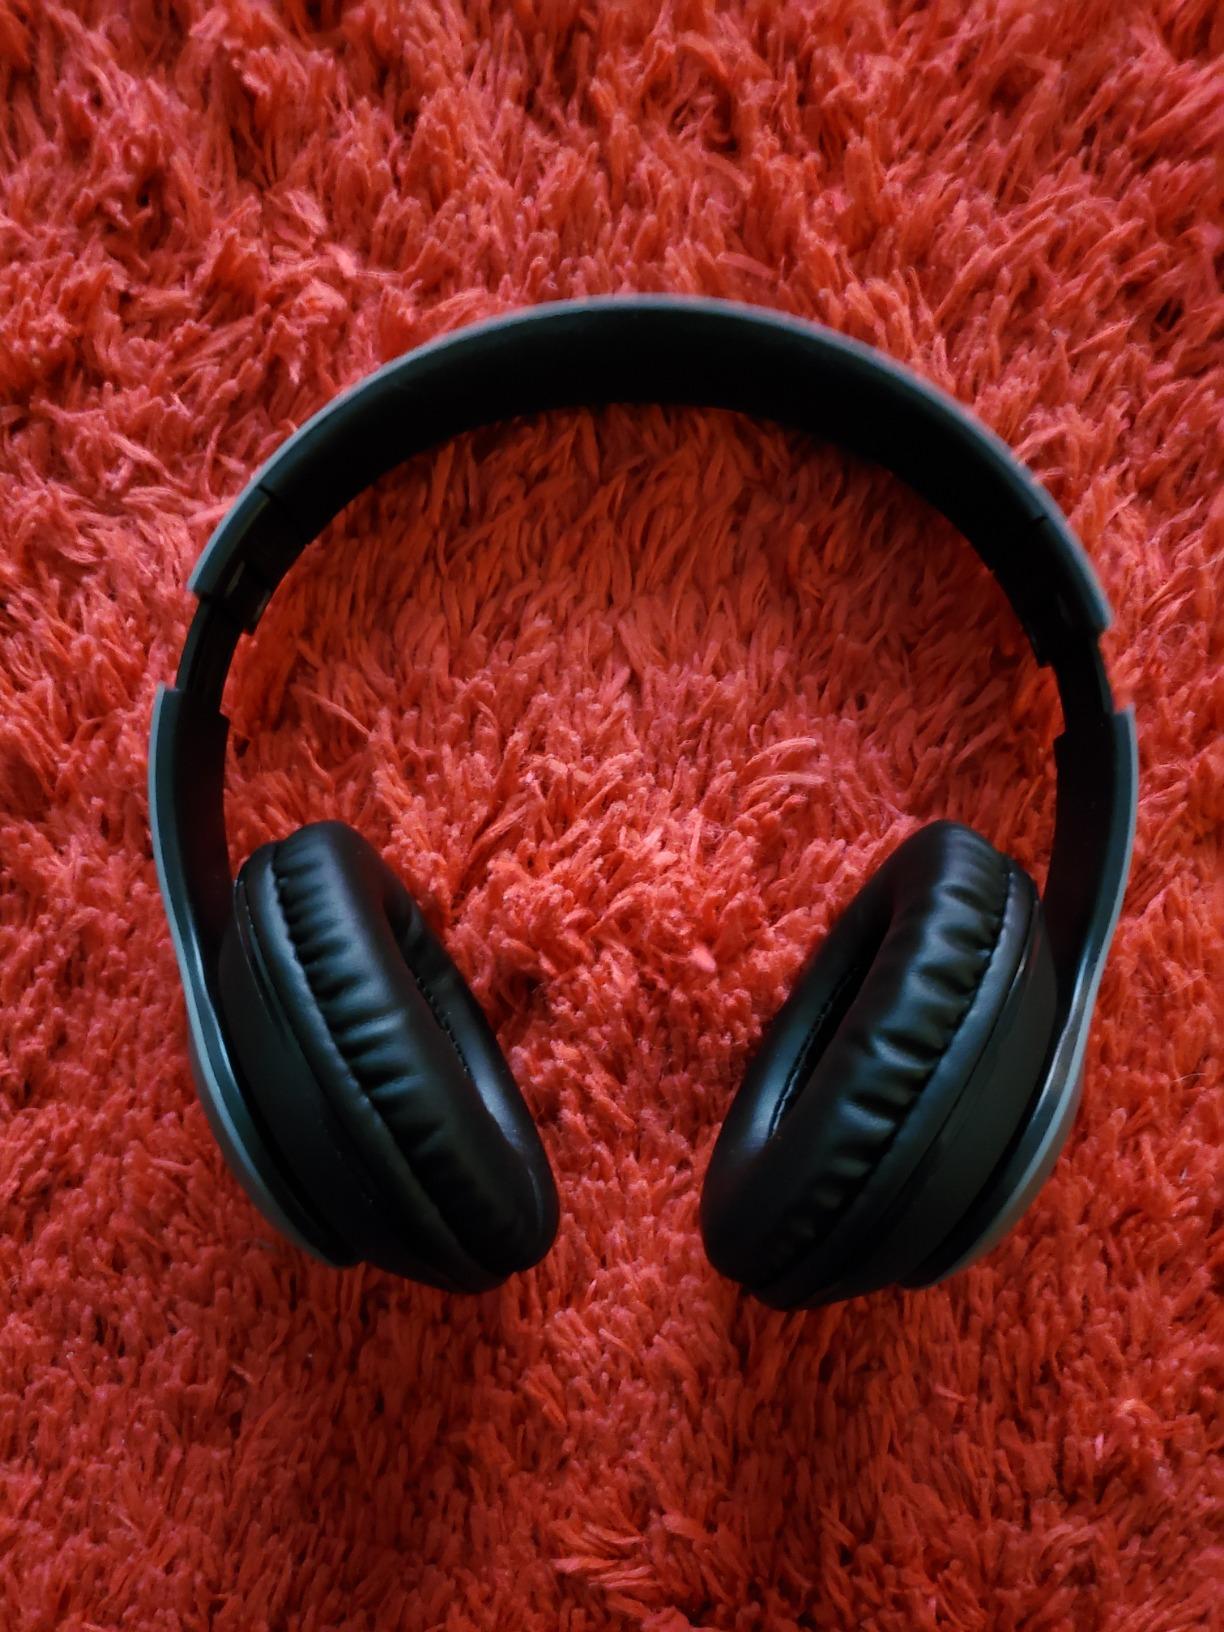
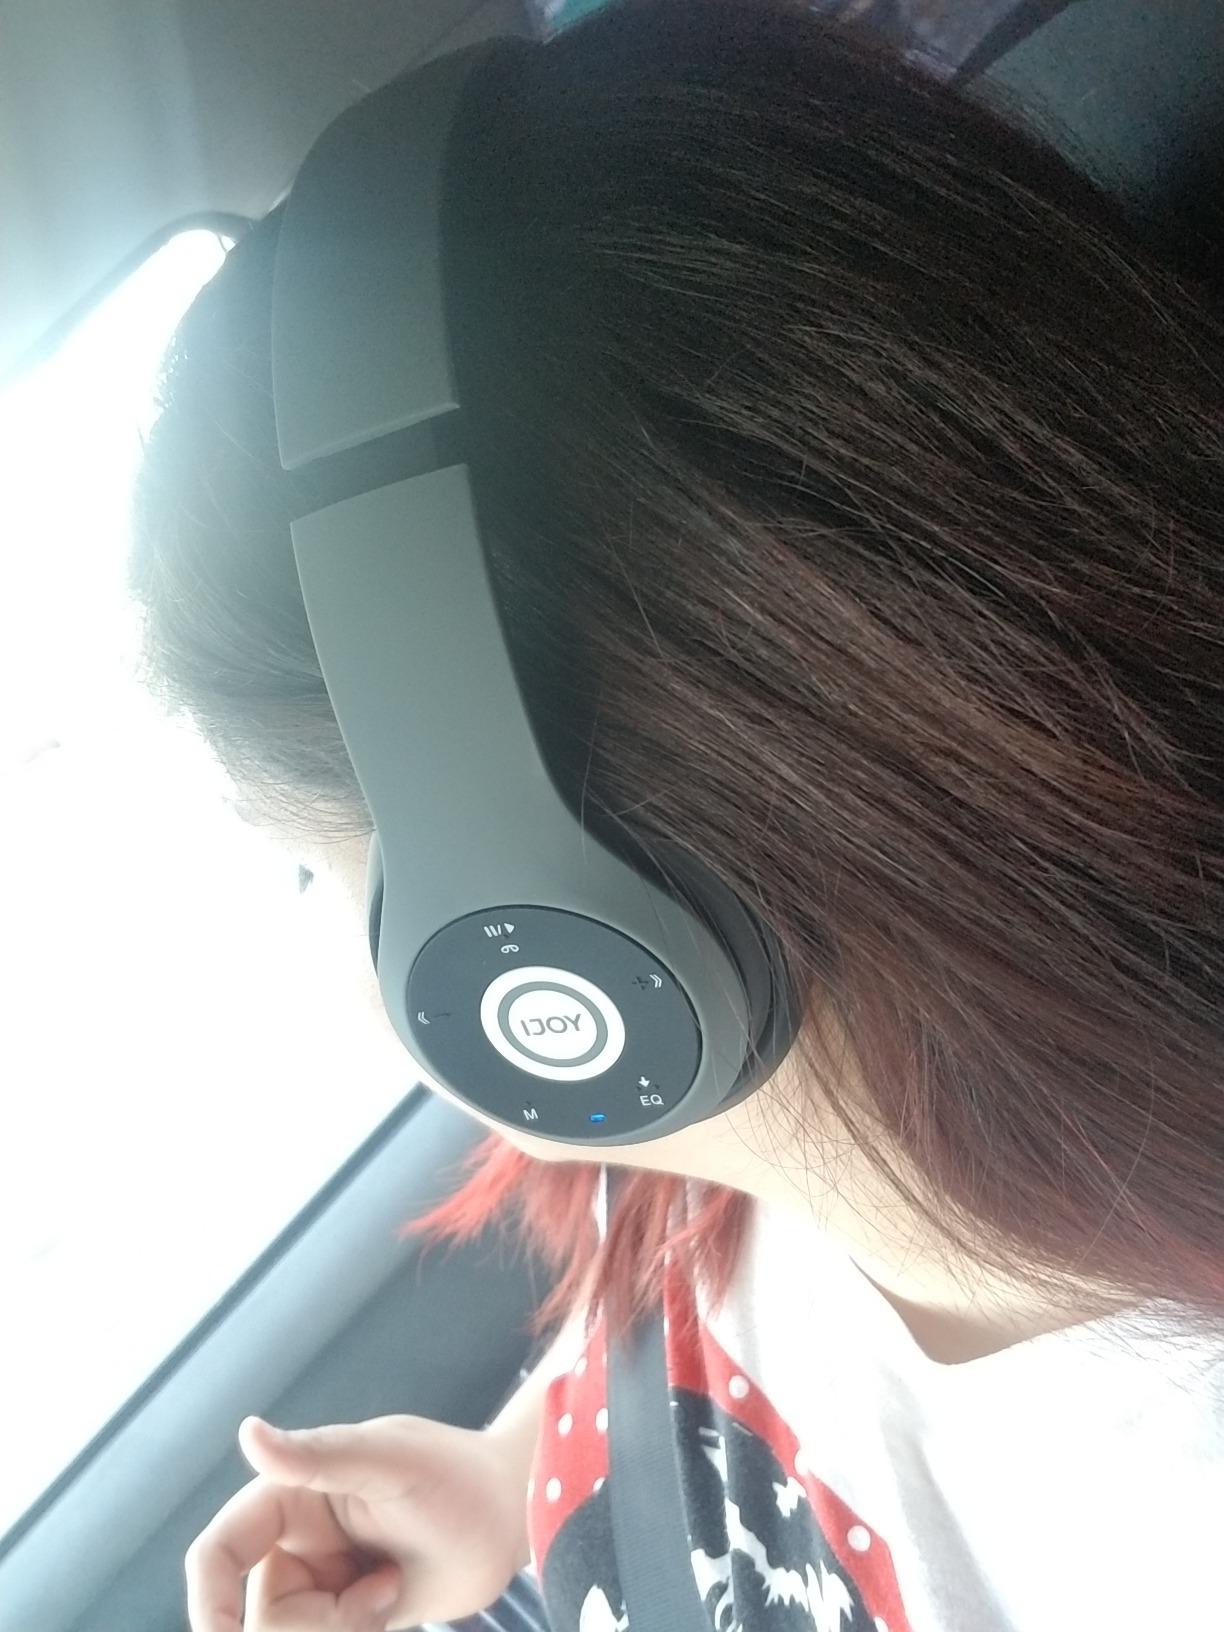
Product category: headphones
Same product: yes